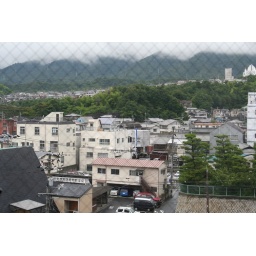
the window view thru the glass in my room.